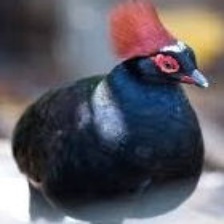
Species: CRESTED WOOD PARTRIDGE
Scientific name: ROLLULUS ROULOUL
ImageNet parent category: partridge